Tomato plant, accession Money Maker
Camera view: bottom (45 deg); turntable rotation: 210 degrees
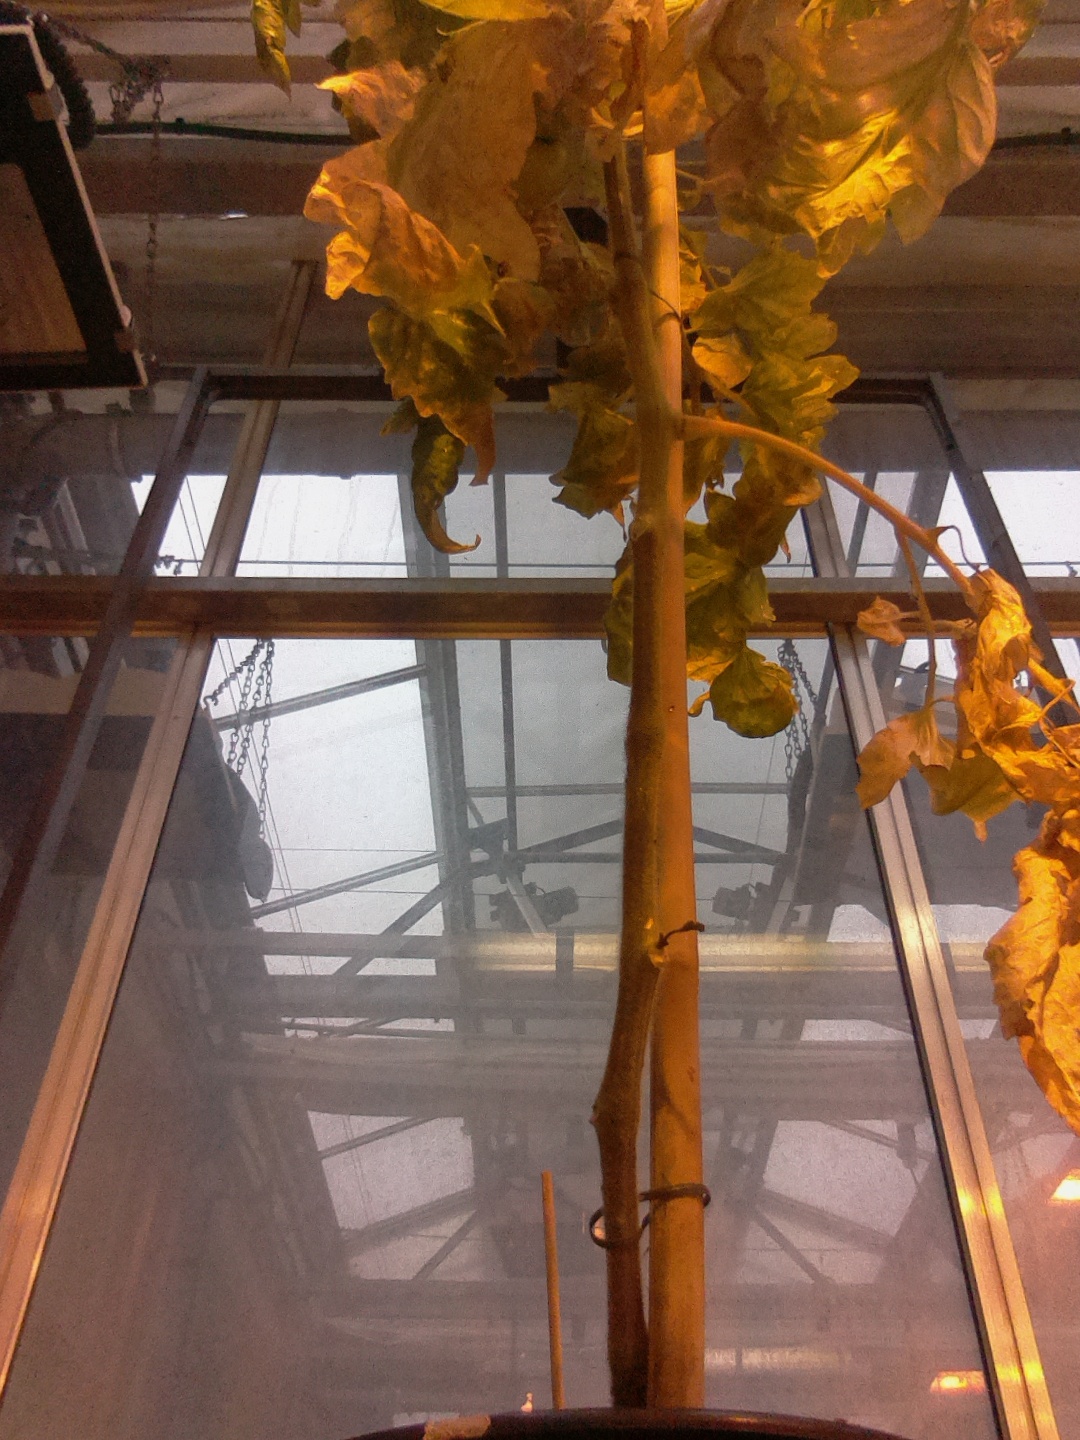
BBCH growth stage 79: 90% -100% of final fruit size